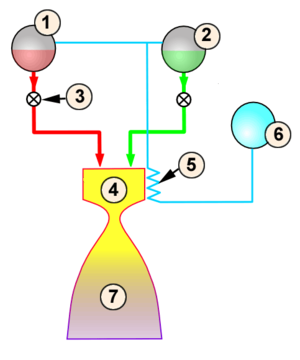
Schéma de moteur-fusée à ergols liquides alimenté par pressurisation des réservoirs
Le moteur-fusée à ergols liquides est un type de moteur-fusée utilisant des ergols liquides pour son fonctionnement. Comme les moteurs-fusées à propergol solide ou hybride, ce type de propulsion exploite l'énergie chimique contenue dans les ergols qui est libérée soit par réaction exothermique d'un comburant et d'un combustible soit par décomposition. Comme tous les moteurs-fusées, il agit en éjectant à grande vitesse la masse des gaz produits par la réaction chimique à l'opposé de la direction du déplacement souhaité et il peut fonctionner dans le vide car il ne prélève pas son comburant dans l'environnement extérieur. Les principaux organes d'un moteur à ergols liquides sont regroupés au sein du système d'alimentation chargé d'amener les ergols à la pression attendue et d'une chambre de combustion dans laquelle la réaction chimique a lieu et produit les gaz qui sont éjectés vers une tuyère. Il est utilisé sur pratiquement tous les lanceurs qui mettent sur orbite satellites, sondes spatiales et vaisseaux spatiaux avec équipage.